List of Game of Thrones characters

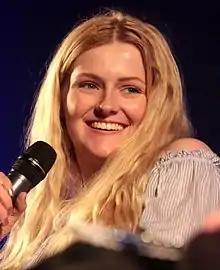
Aimee Richardson

Jon Arryn (portrayed by John Standing) is the former head of House Arryn, Defender of the Vale, and Warden of the East. He was the husband of Lady Lysa Arryn, and father of Lord Robin Arryn. Jon fostered both Eddard Stark and Robert Baratheon in their youth, and supported Robert during Robert's Rebellion, and served as the first Hand of the King to Robert Baratheon. Jon died of mysterious circumstances. Following his death, Lysa sends a letter to Catelyn Stark, stating that the Lannisters were responsible for his death, eventually leading to Eddard Stark's discovery of the legitimacy of Joffrey, Mycella and Tommen. Whilst the Lannisters were suspected to have poisoned Jon, in reality, he was poisoned by his wife, Lysa, using the Tears of Lys, under the influence of Lord Petyr Baelish.